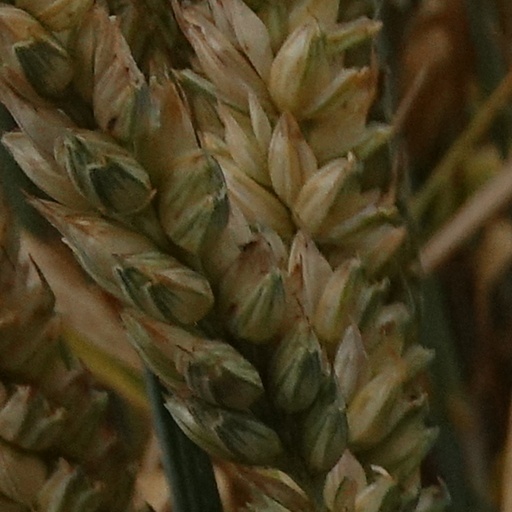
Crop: wheat